Jean-Marie Lustiger

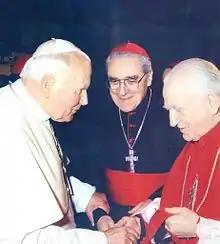
Lustiger with Pope John Paul II in Bosnia, 1997; Cardinal Franjo Kuharić on right

On 31 January 1981 Lustiger was named Archbishop of Paris, succeeding Cardinal Marty. According to Georges Suffert, he was supported by a letter to John Paul II from André Frossard. Archbishop Marcel Lefebvre, the founder of the Traditionalist Catholic group Society of Saint Pius X, criticized his nomination. He said that the position was being given to "someone who is not truly of French origin". Liberal French clergy considered Lustiger's nomination a defeat for them.